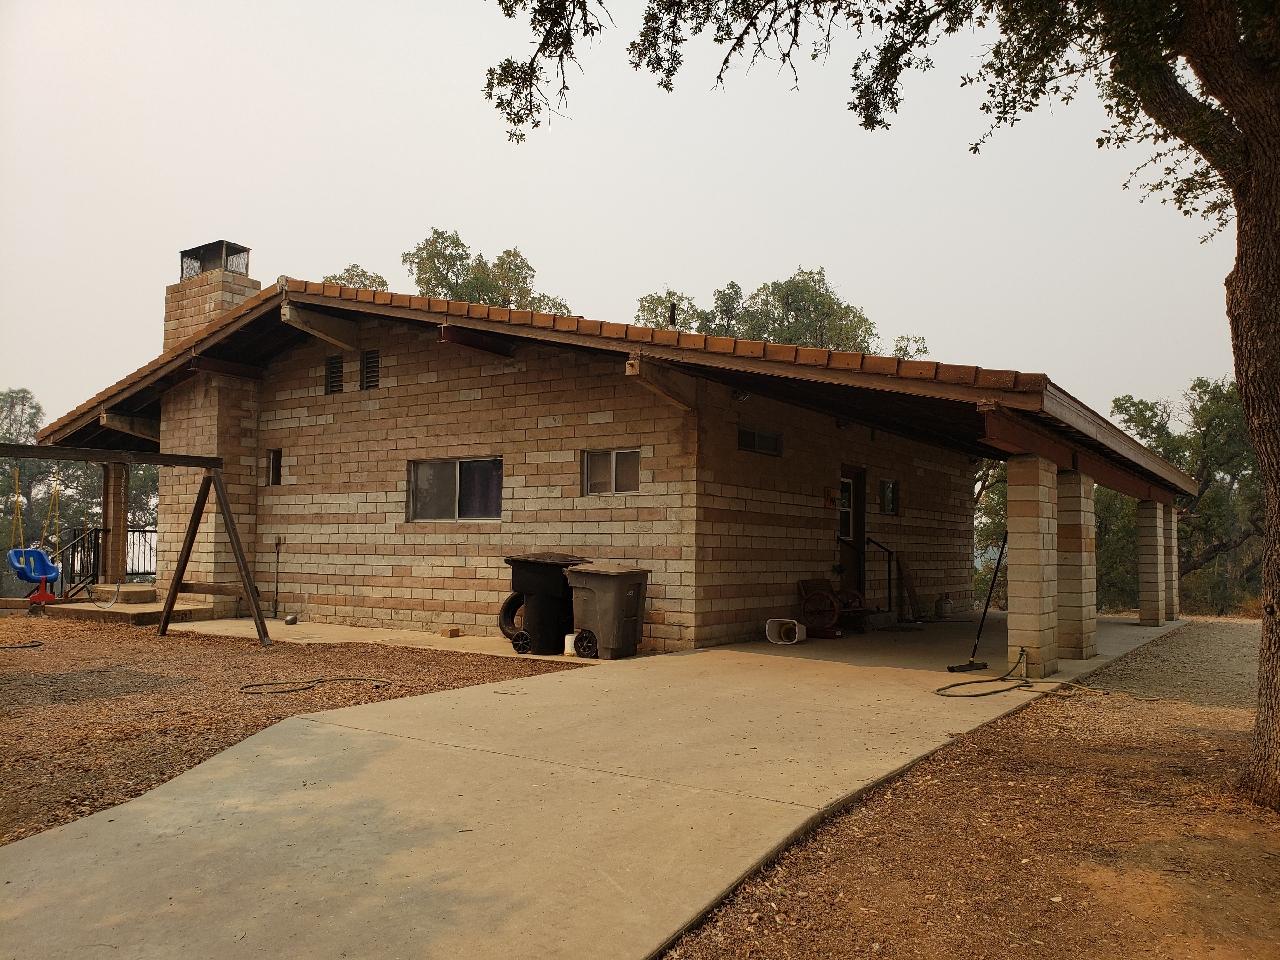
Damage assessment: no_damage